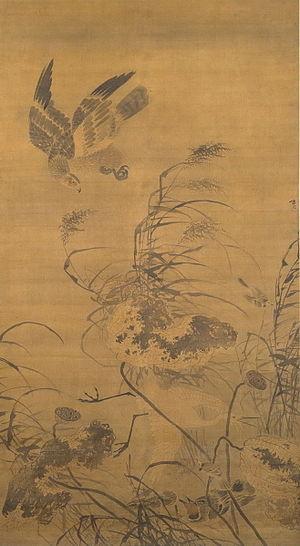
Lü Ji ou Liu Chi ou Lü Chi ou Lü Ki, né en 1477, originaire de Jinxian province du Zhejiang, natif de Ningbo, est un peintre chinois. Actif vers 1500, la date de sa mort est inconnue. Il est un peintre de figures, oiseaux, paysages, fleurs.